Shōrin-ryū

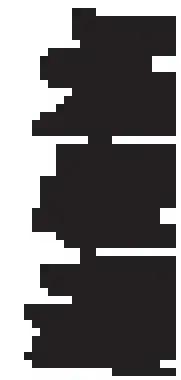
Shōrin-ryū

Shōrin-ryū (少林流) is one of the major modern Okinawan martial arts and is one of the oldest styles of karate. It was named by Choshin Chibana in 1933, but the system itself is much older. The characters 少林, meaning "sparse" or "scanty" and "forest" respectively and pronounced "shōrin" in Japanese, are also used in the Chinese and Japanese words for Shaolin. "Ryū" means "school". Shōrin-ryū combines elements of the traditional Okinawan fighting styles of Shuri-te.